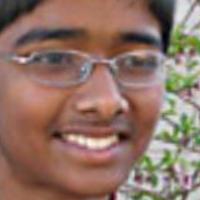
Age group: age 11-20